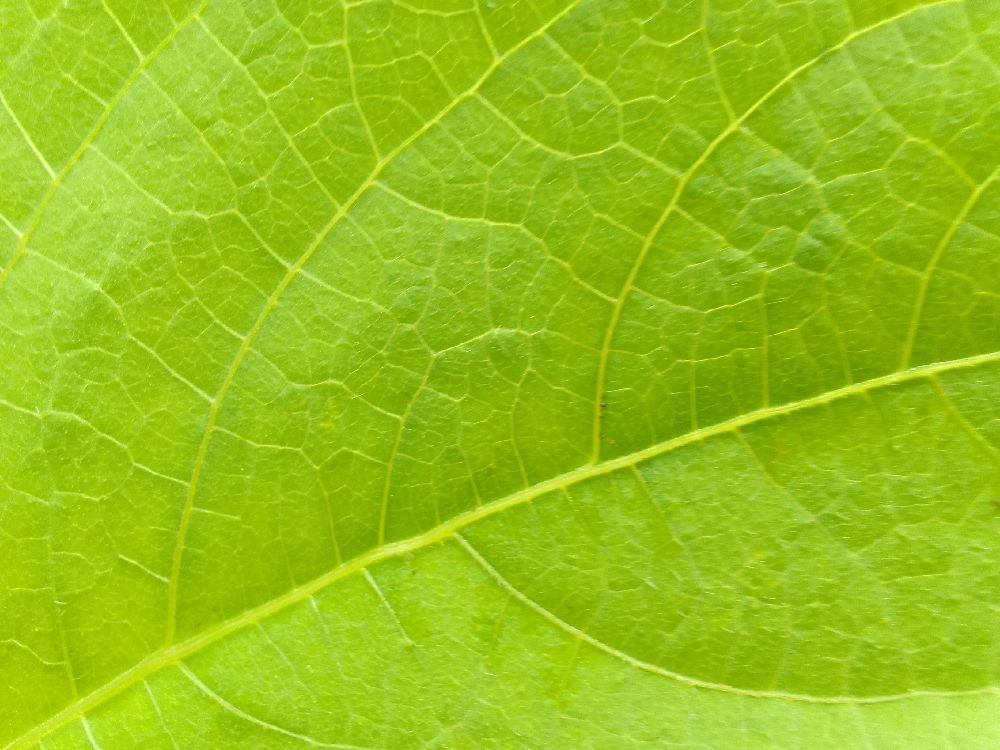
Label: healthy